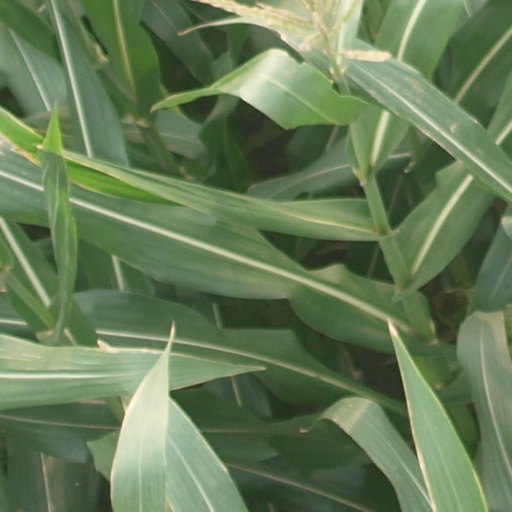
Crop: maize; corn